Hydroelectricity

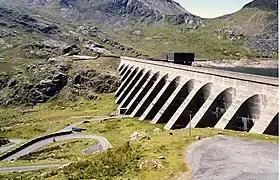
The Ffestiniog Power Station can generate of electricity within 60 seconds of the demand arising.

Efficiency is often higher (that is, closer to 1) with larger and more modern turbines. Annual electric energy production depends on the available water supply. In some installations, the water flow rate can vary by a factor of 10:1 over the course of a year.